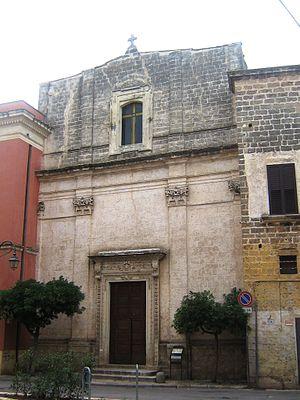
L'église San Giuseppe Patriarca est un petit édifice religieux situé sur la commune de Campi Salentina dans la province de Lecce.